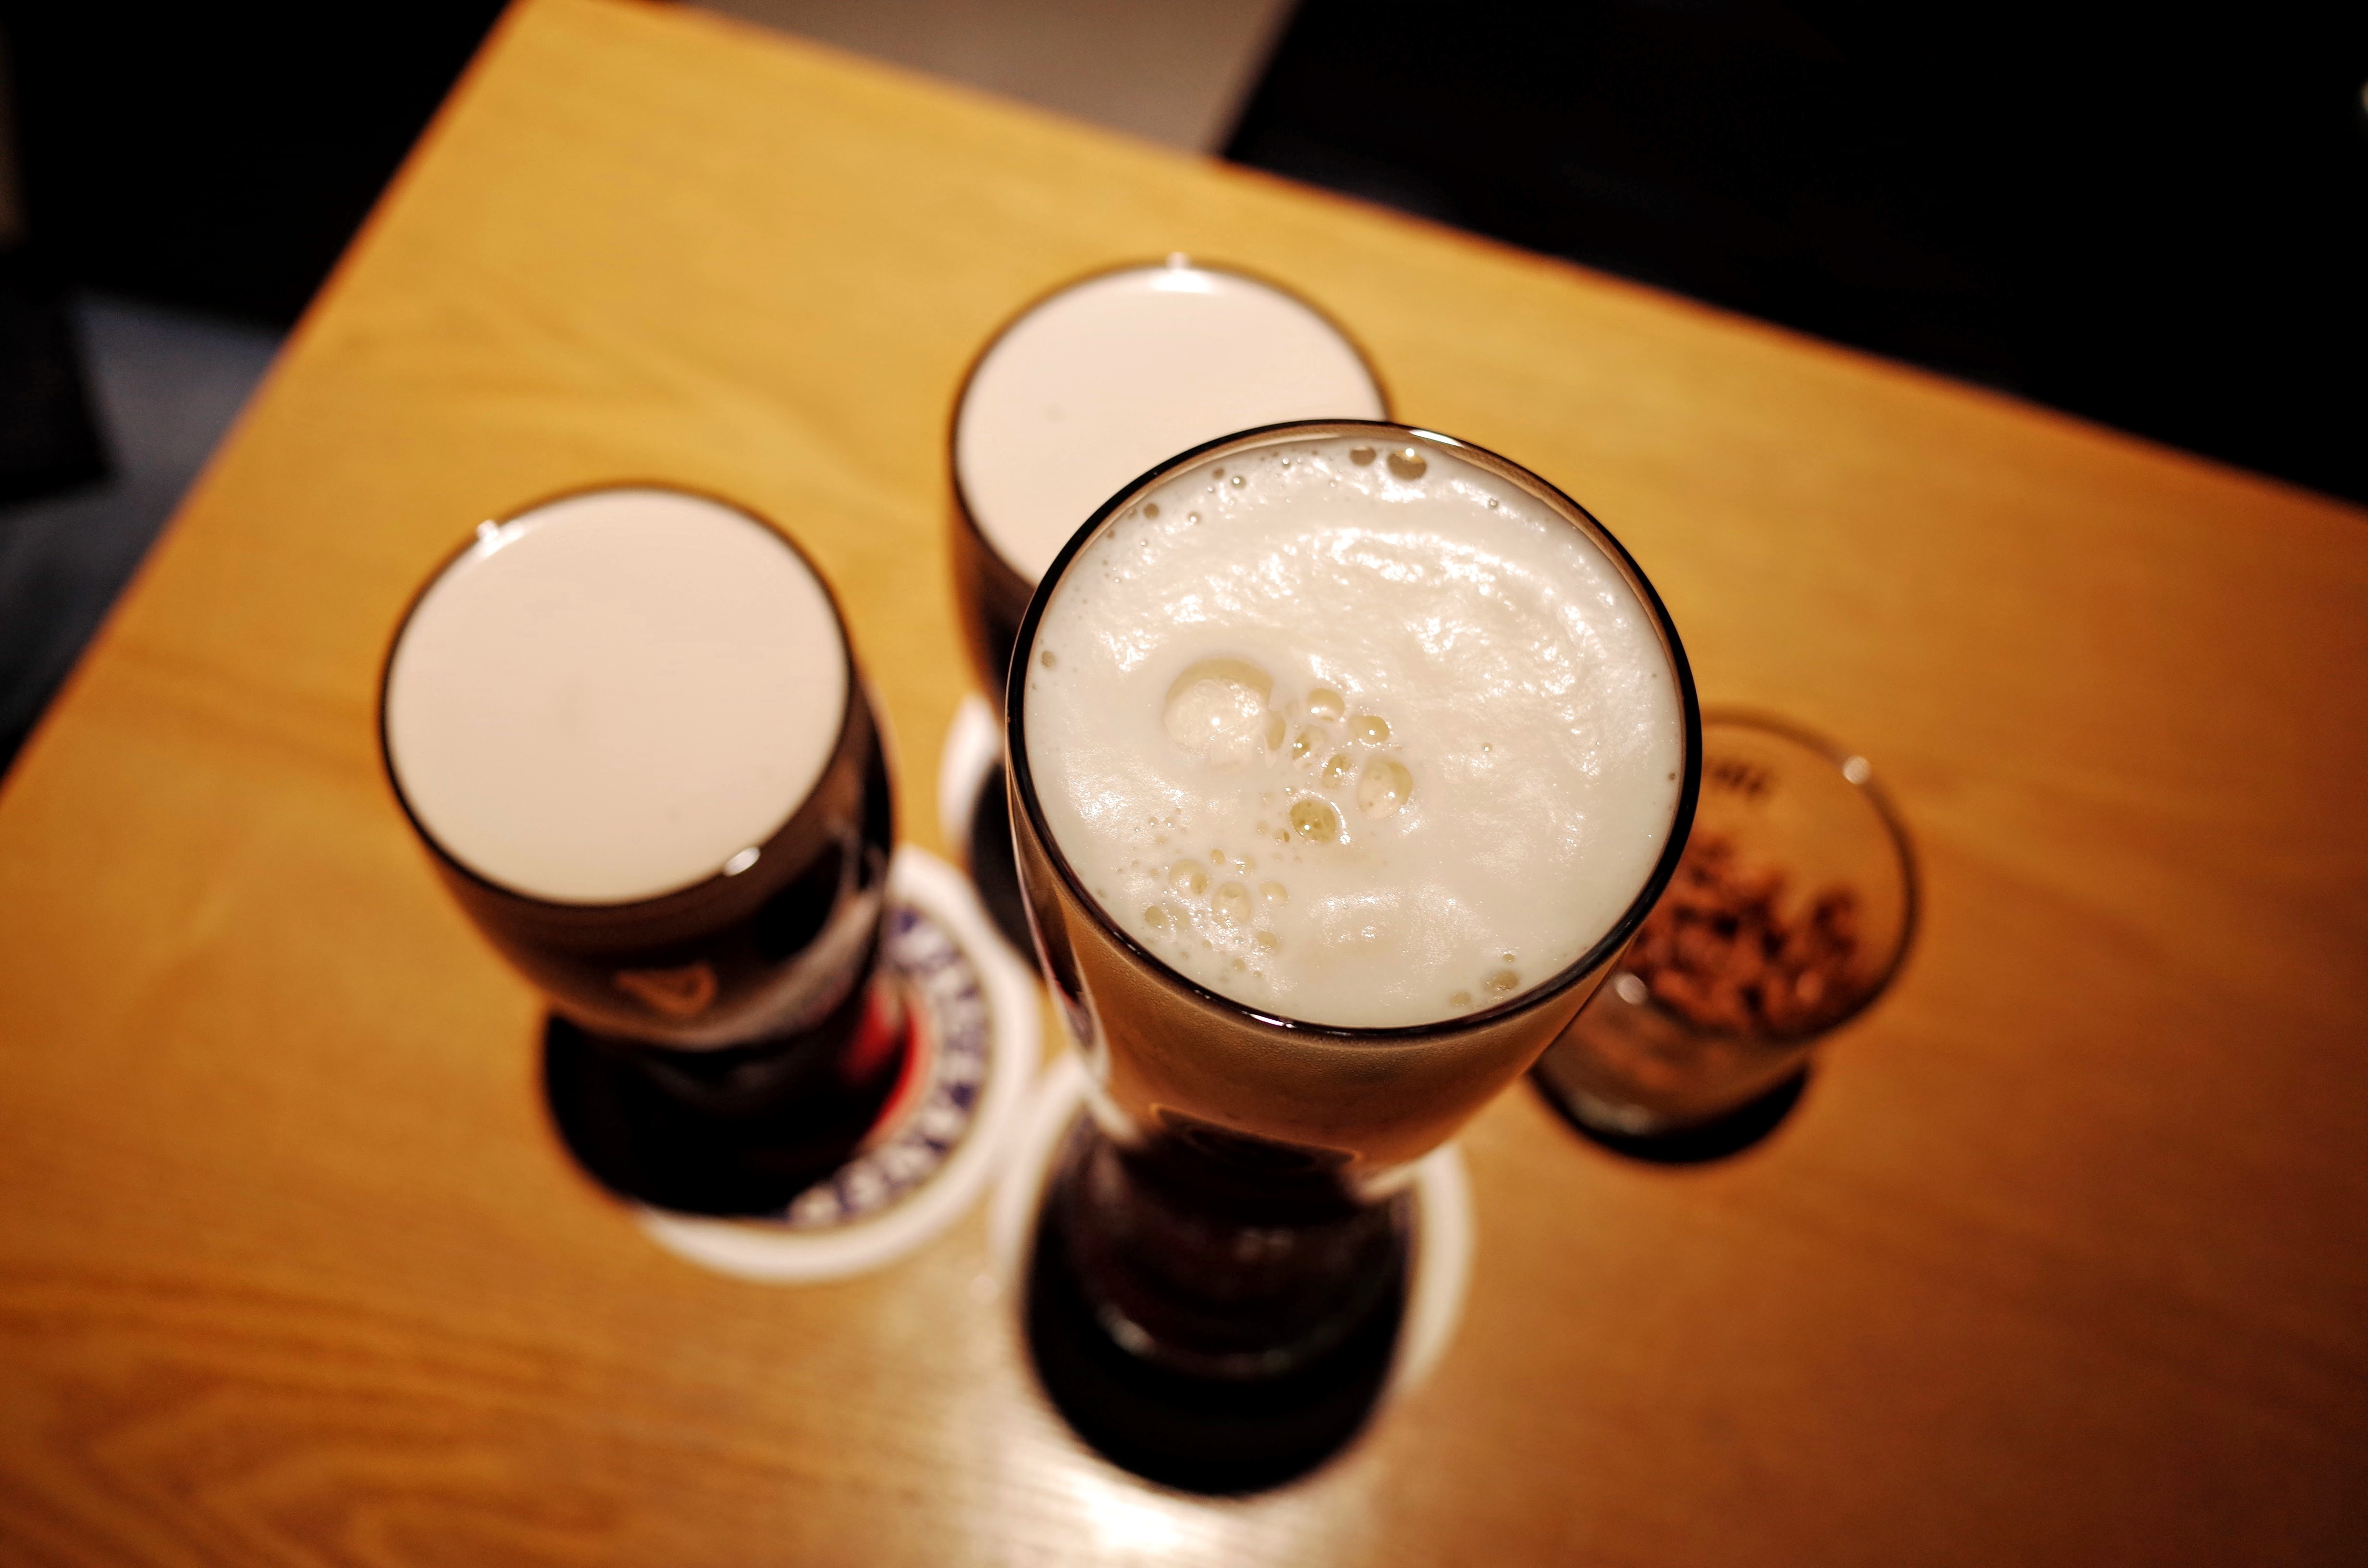
table, coffee, white, foam, food, drink, lighting, beer, glasses, pub, flavor, alcoholic beverage, distilled beverage